Sofía Reyes

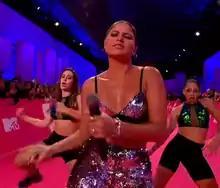
Reyes performs "1, 2, 3" at the 2018 MTV European Music Awards in Bilbao

Reyes collaborated with Puerto Rican singer Wisin and German producer Toby Gad to co-write the single "Muévelo", which was released in August 2014. Her subsequent single "Conmigo (Rest of Your Life)" was launched the following year. The music video for the latter song sees American singer/actor Kendall Schmidt of Big Time Rush and Heffron Drive making an appearance as Reyes' love interest on a secluded beach. In early 2016, Sofia released her third single "Solo Yo", a heartfelt ballad and her first singing collaboration with mentor Prince Royce. Both are featured in the official music video. She released a song called "1, 2, 3" along with Jason Derulo and De la Ghetto. In March 2019, Sofia released the song "R.I.P.", featuring Rita Ora and Anitta. In May 2019, Spanish singer Beret released a duet version of his song "Lo siento" (English: I'm sorry) featuring Reyes.